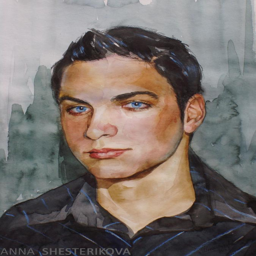
the portrait of a young man